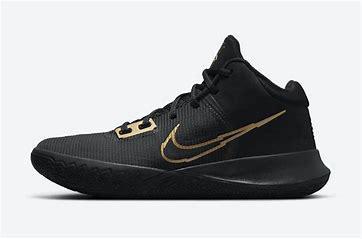
Brand: Nike
Model: Kyrie Flytrap 4